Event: Nepal Earthquake
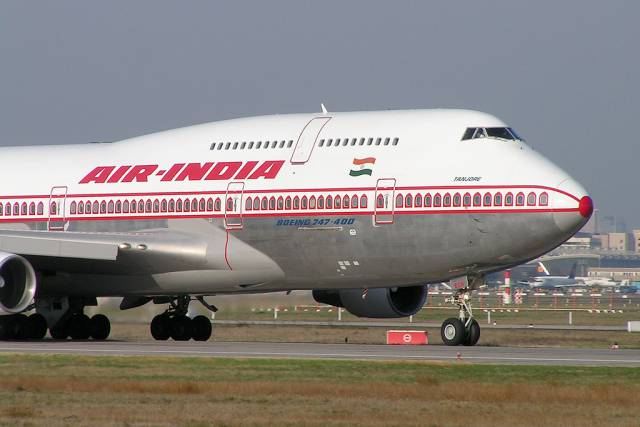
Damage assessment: no_damage